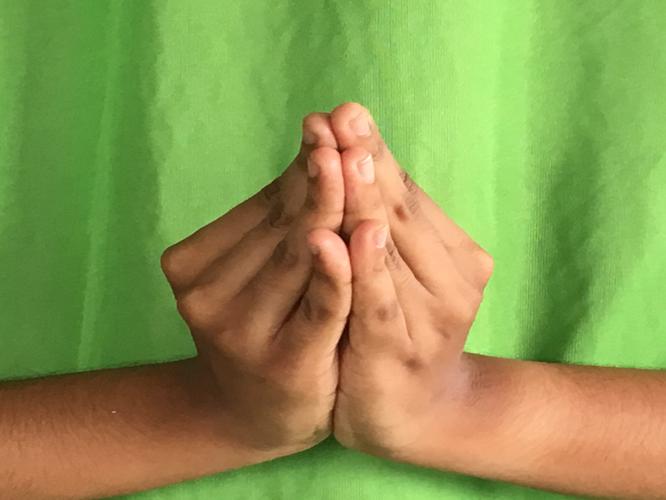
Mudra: Kapotham
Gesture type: double_hand